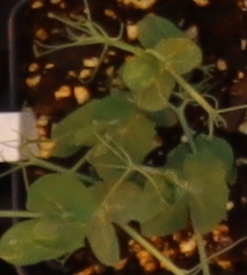
Label: Field Pea